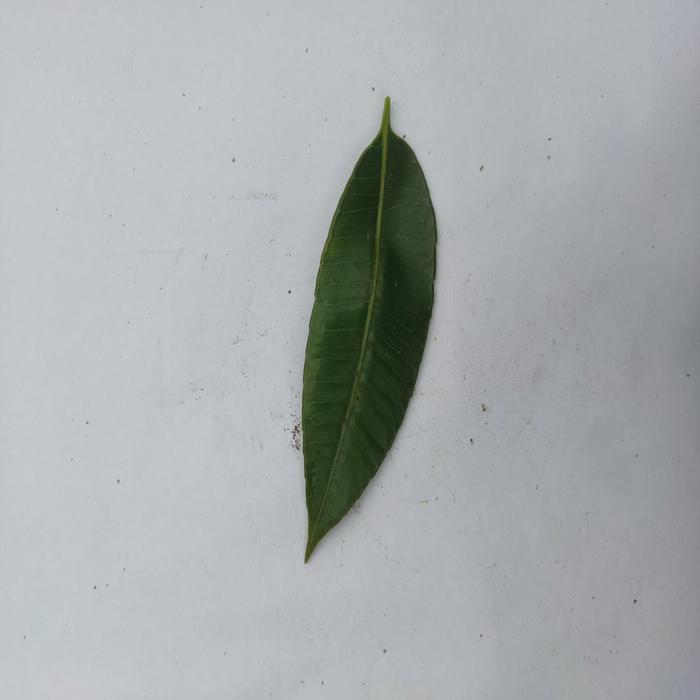
Crop: Hog Plum
Leaf condition: Heathy_Leaf